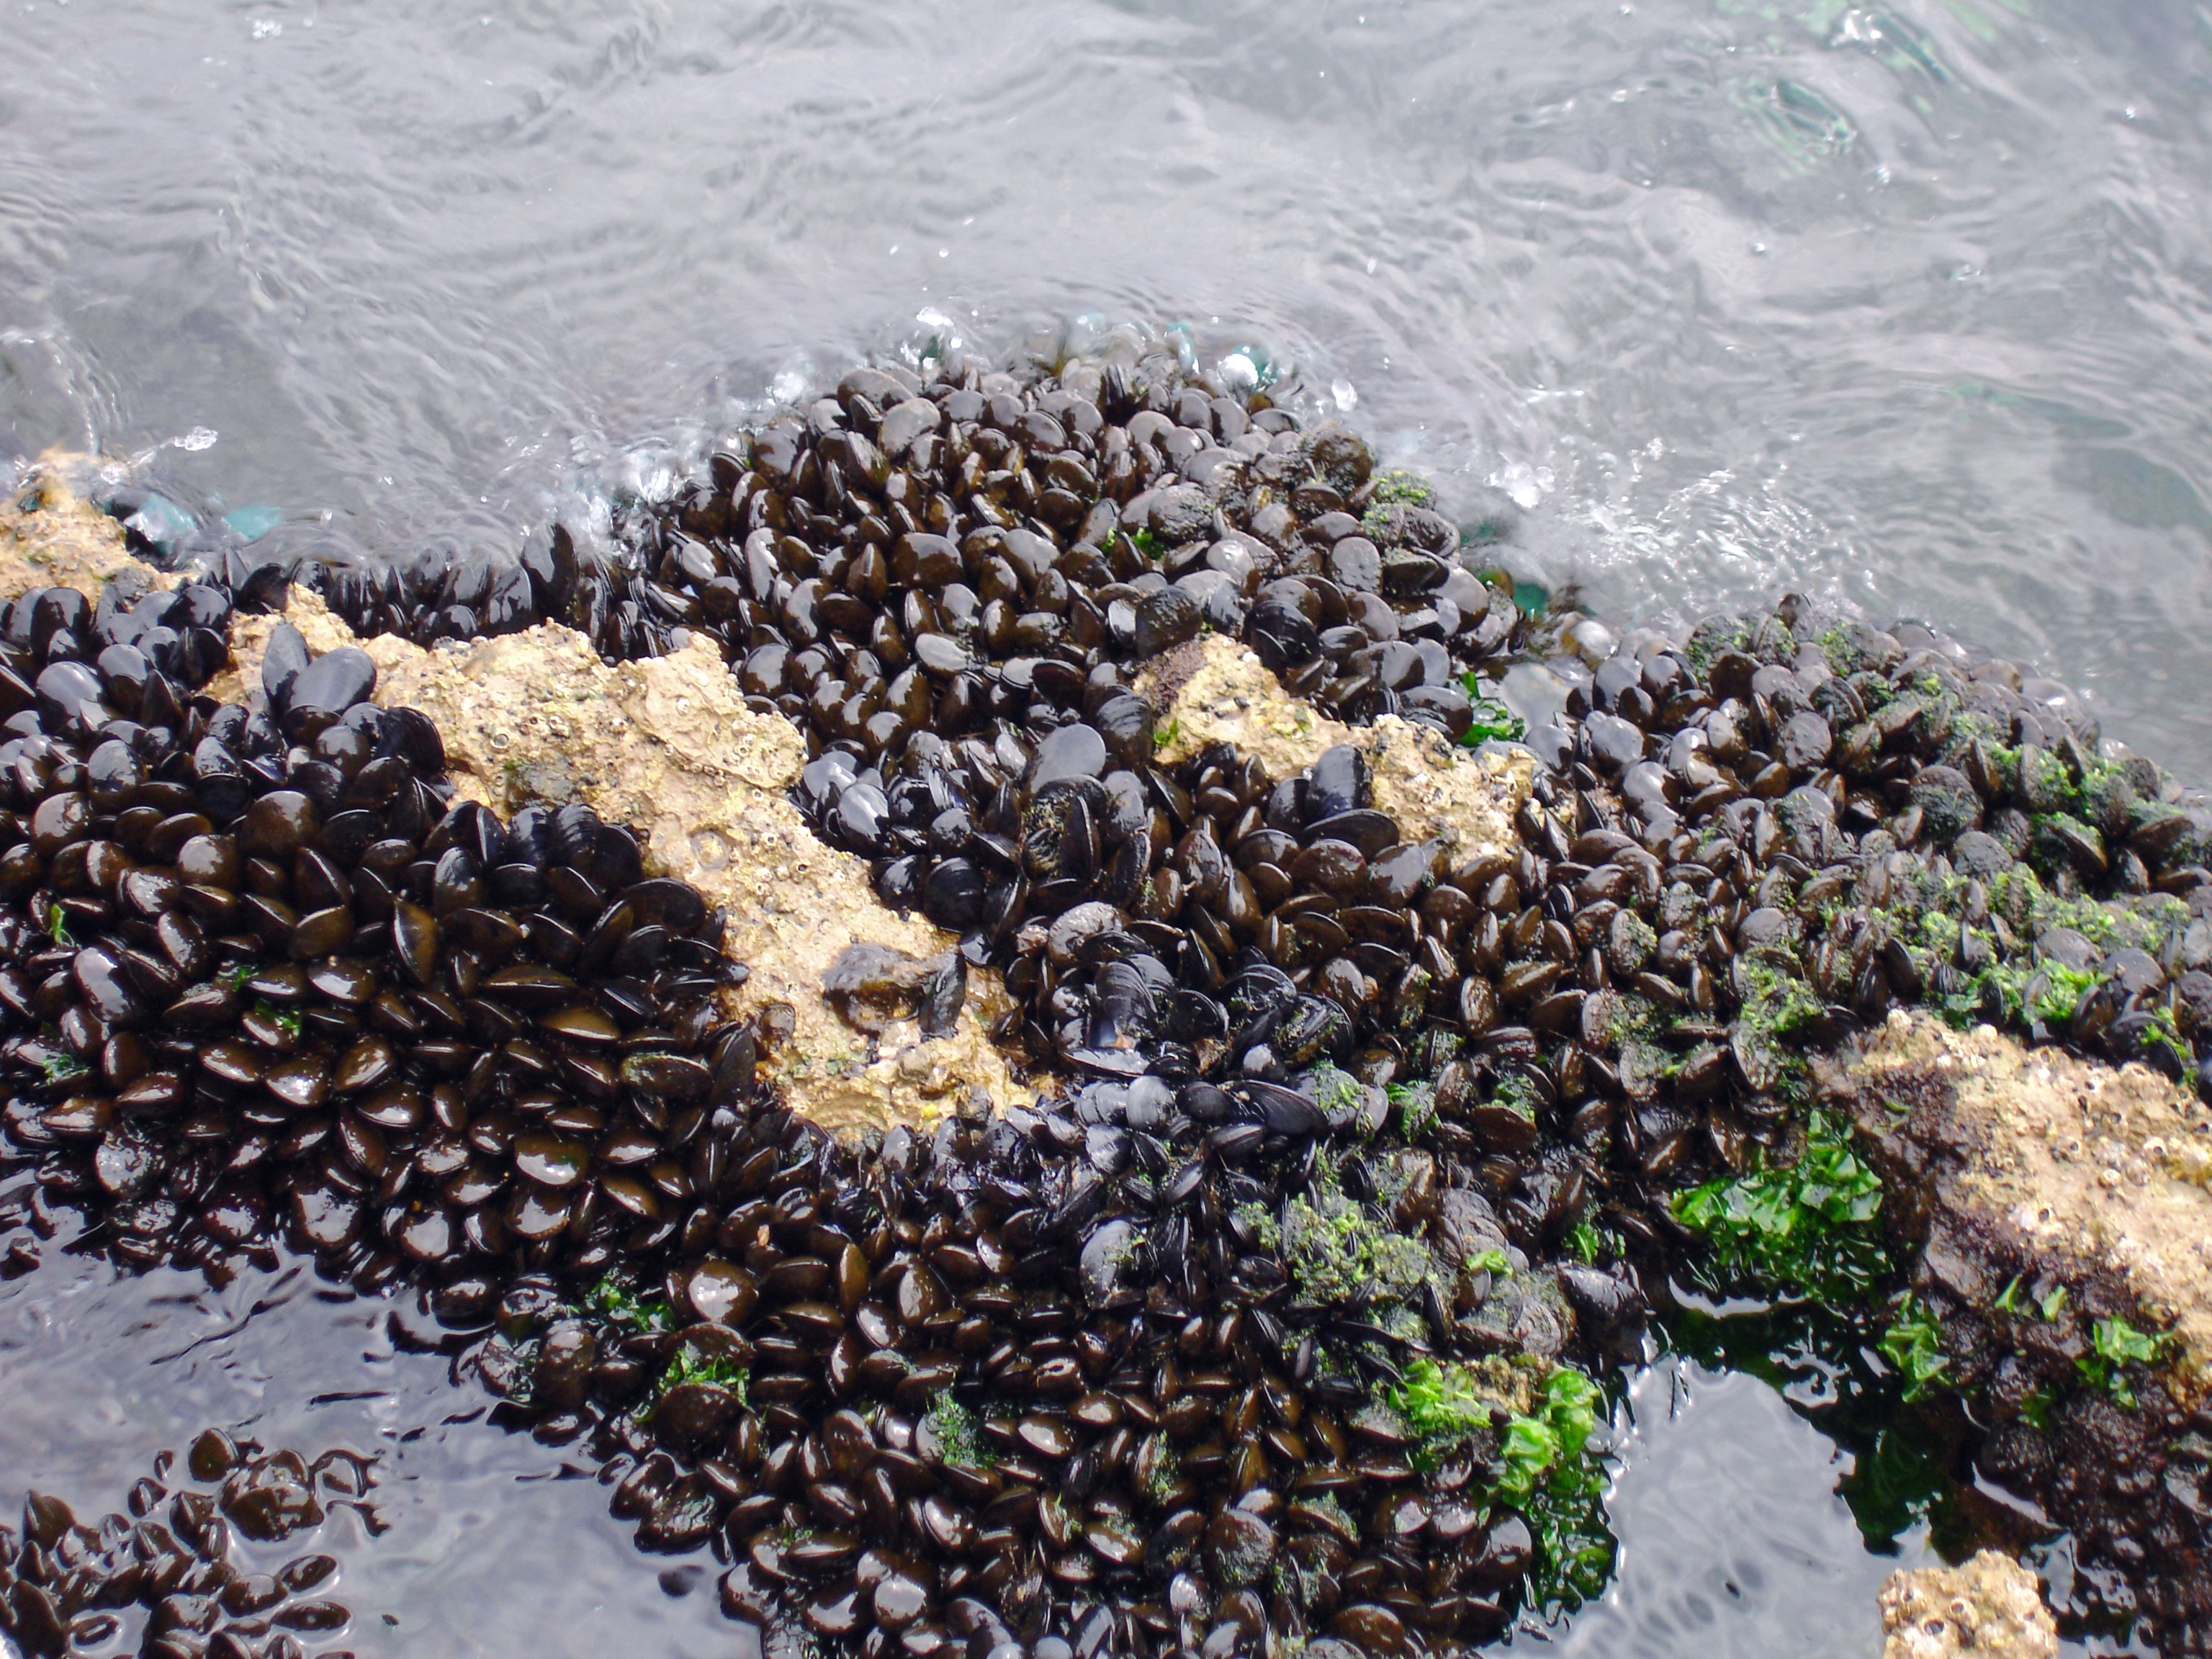
beach, sea, coast, rock, wave, flower, summer, travel, food, produce, seaweed, holiday, soil, coral reef, shells, algae, mussels, sea animals, tide pool, sea freight